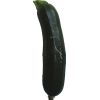
Label: Zucchini dark 1